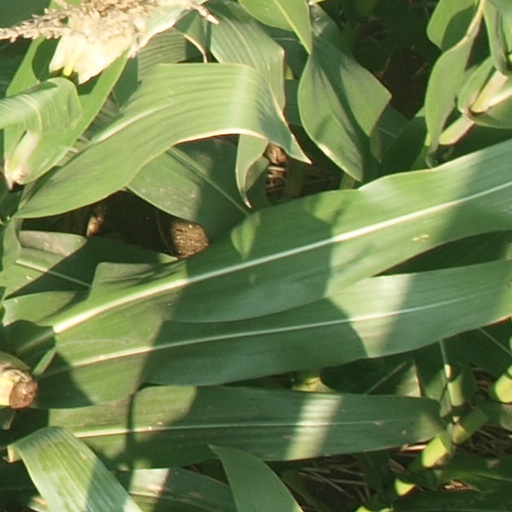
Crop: maize; corn